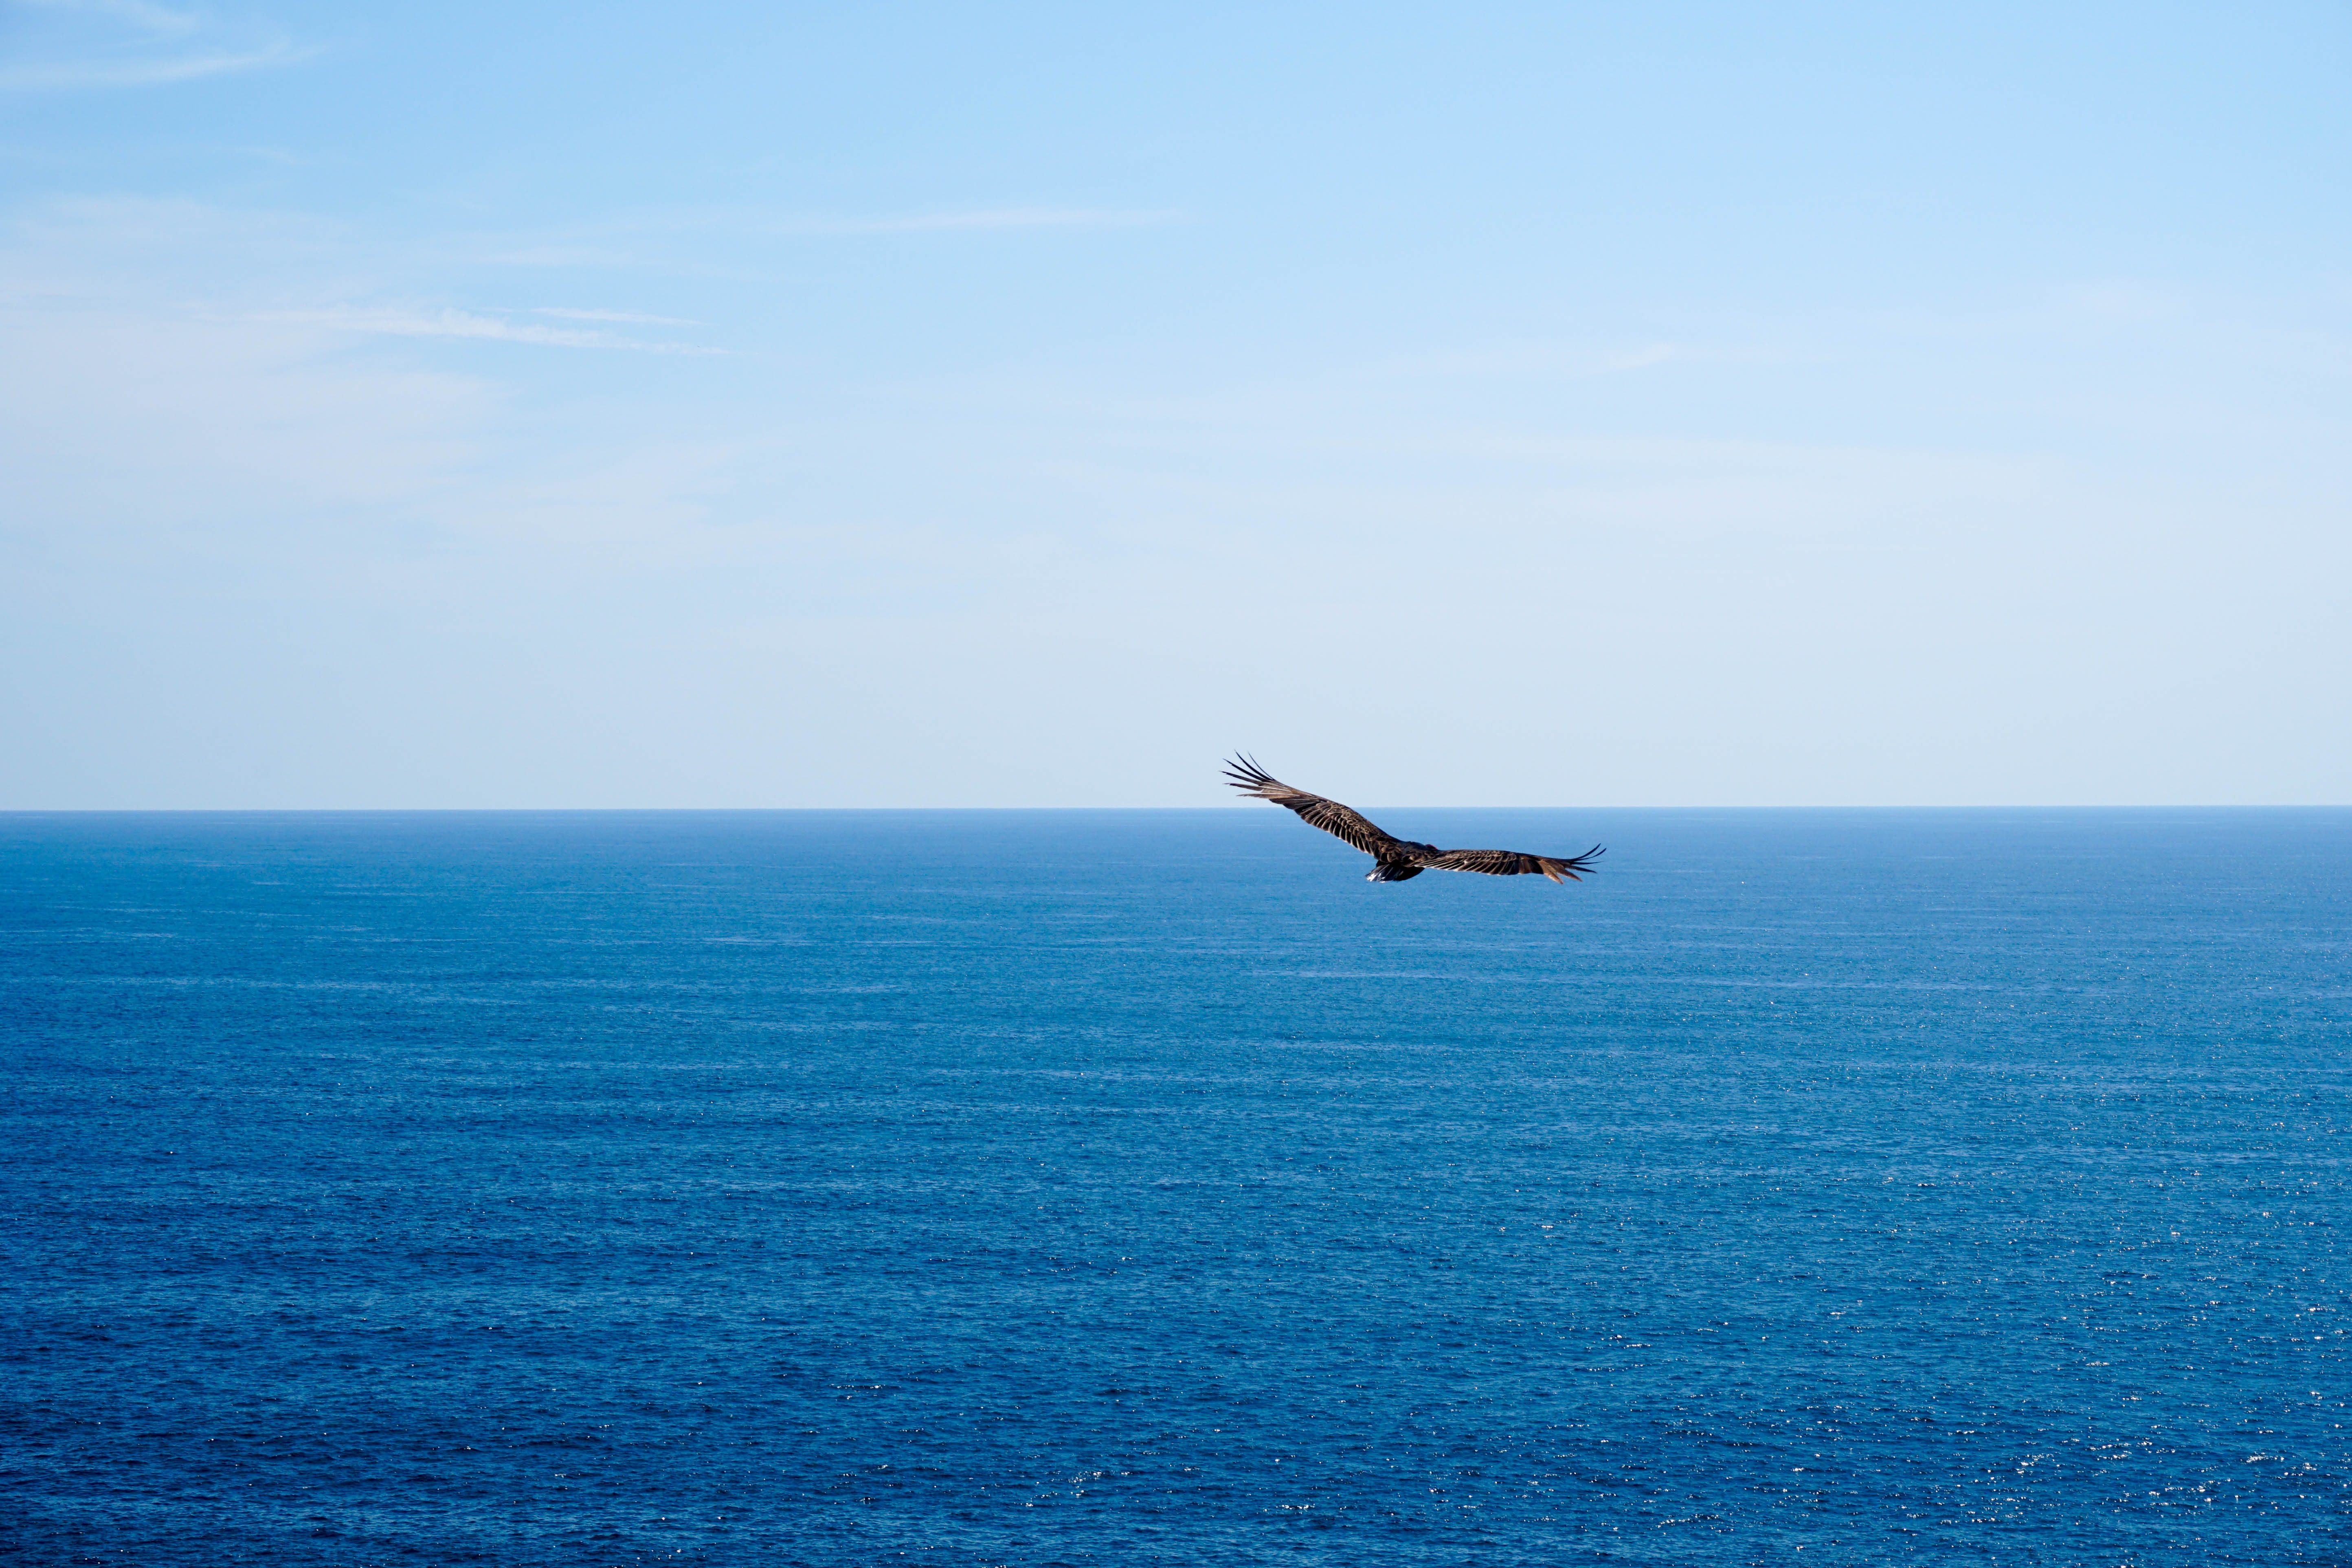
beach, sea, coast, ocean, horizon, sky, aircraft, vehicle, flight, bay, island, blue, cape, islet, atmosphere of earth